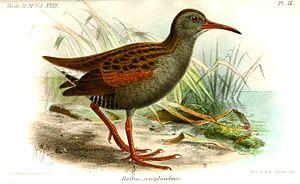
Le Râle de Bogota est une espèce d'oiseaux de la famille des Rallidae.